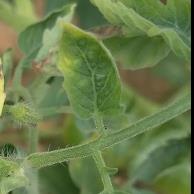
Crop: Tomato
Condition: virosis-d